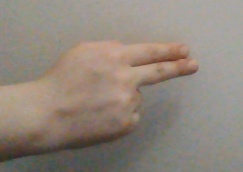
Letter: ain